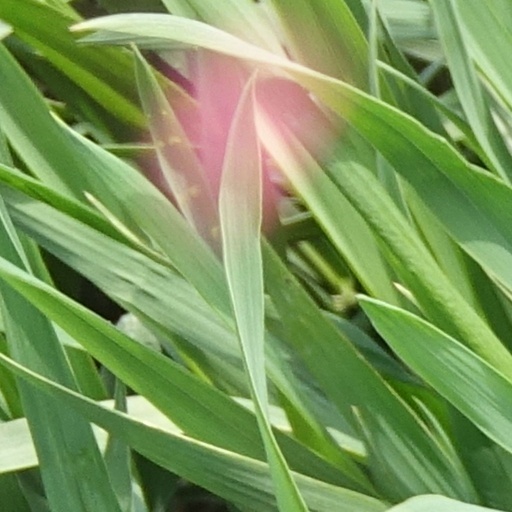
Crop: wheat